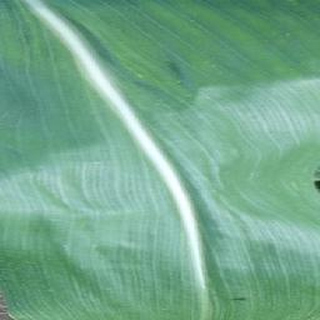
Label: healthy_corn